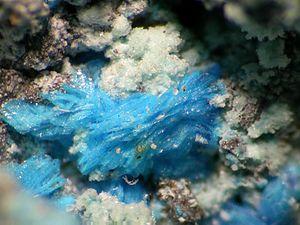
Salsigne est une commune française, située dans le département de l'Aude en région Occitanie.